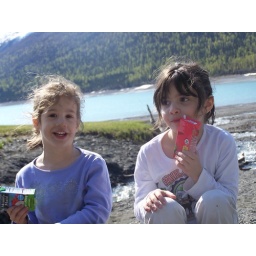
My two lil' girls lake side in Chugach state park. Thats Eklutna Lake in the back ground.